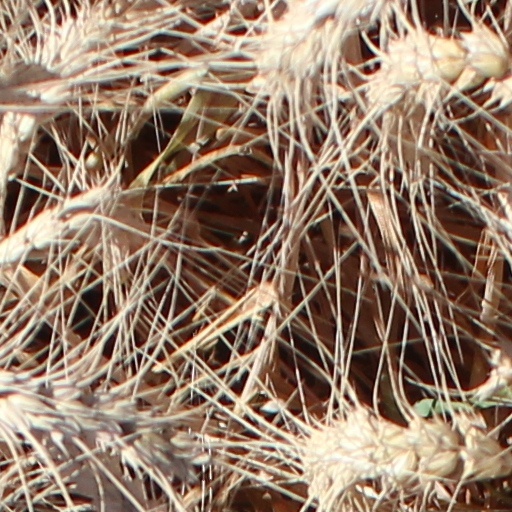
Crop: wheat